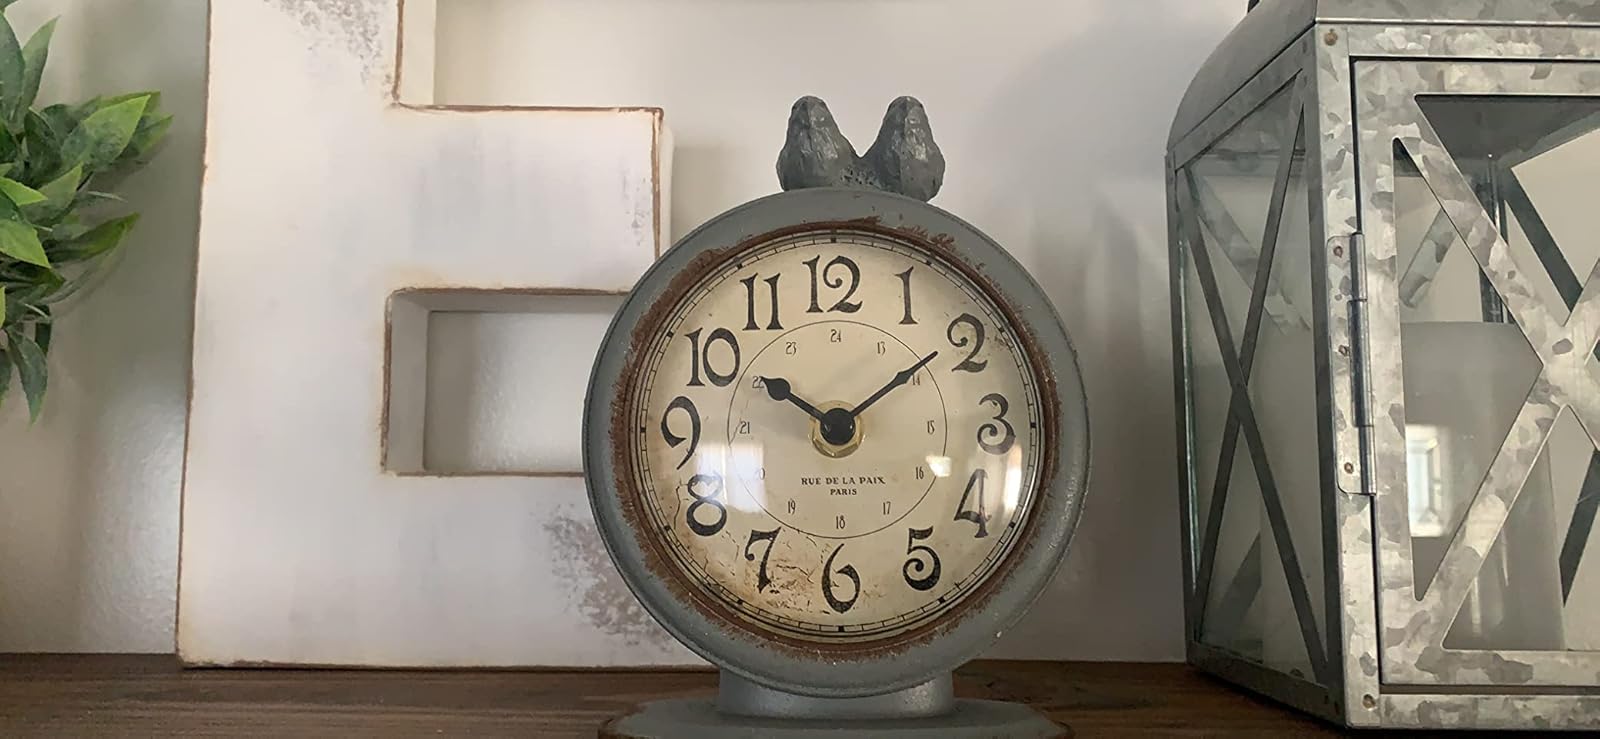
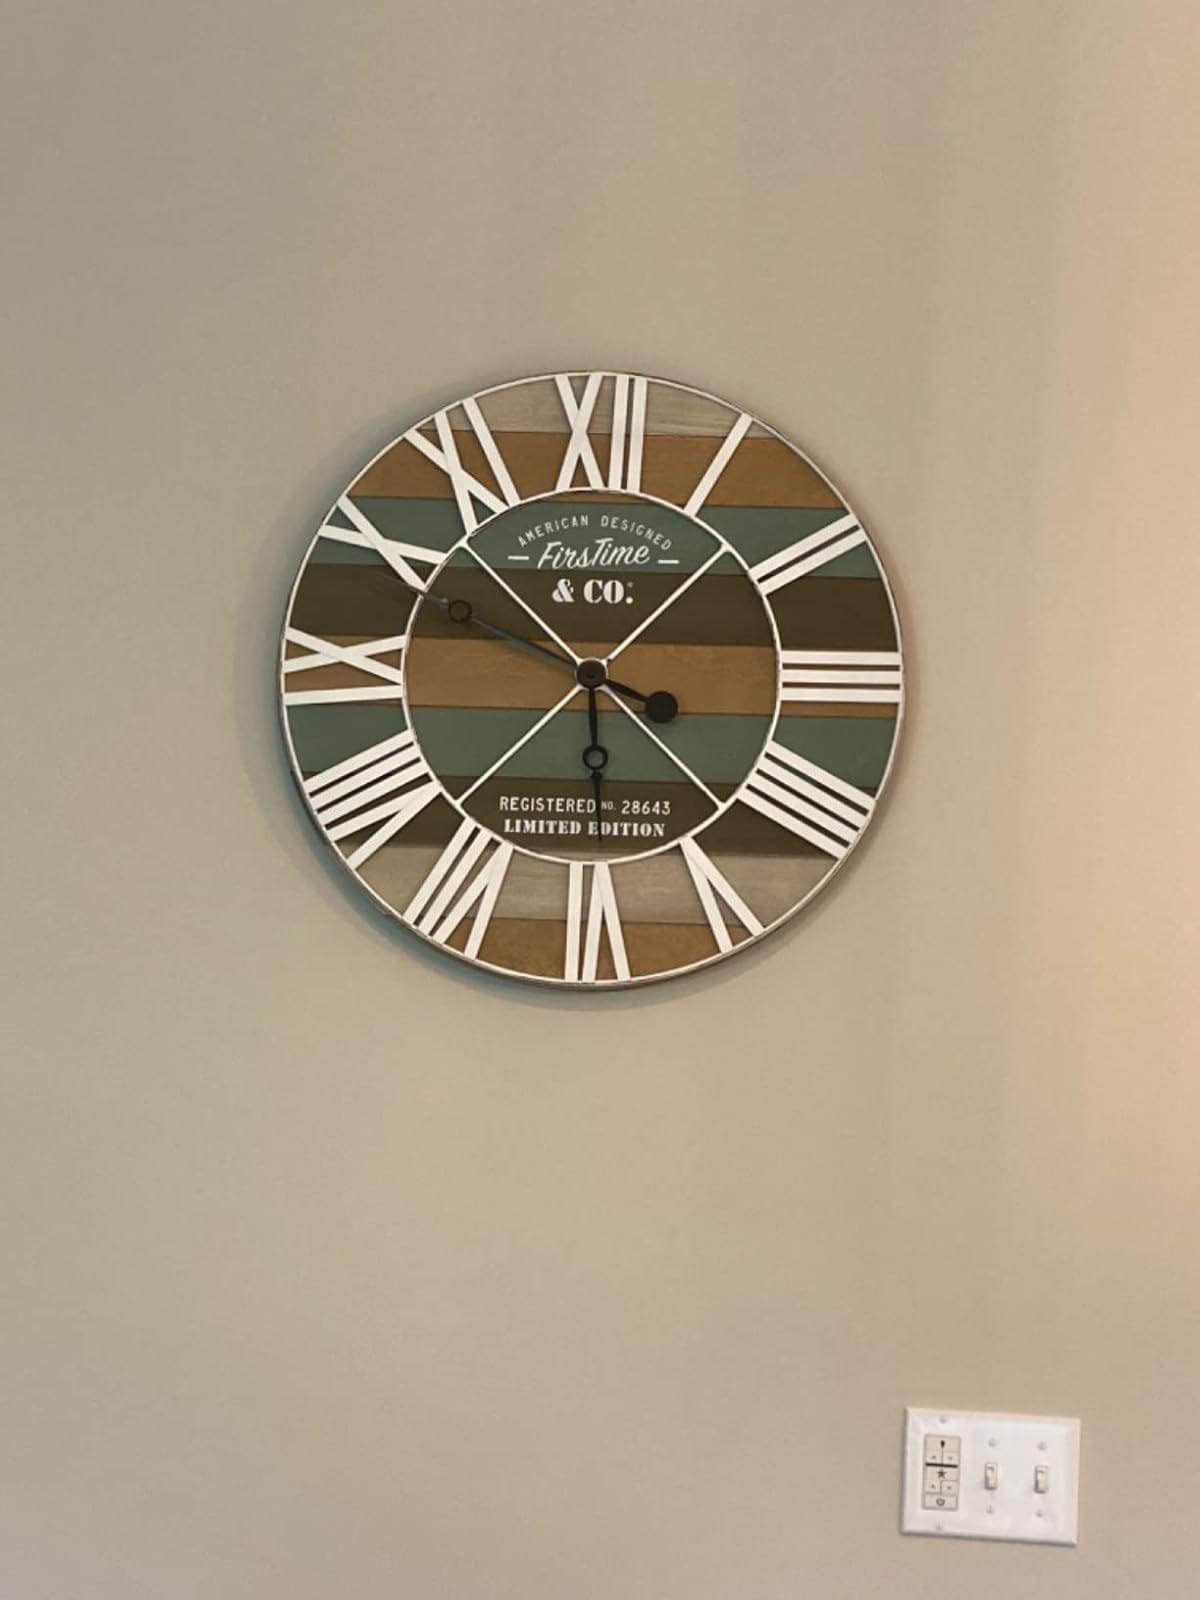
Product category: clock
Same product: no